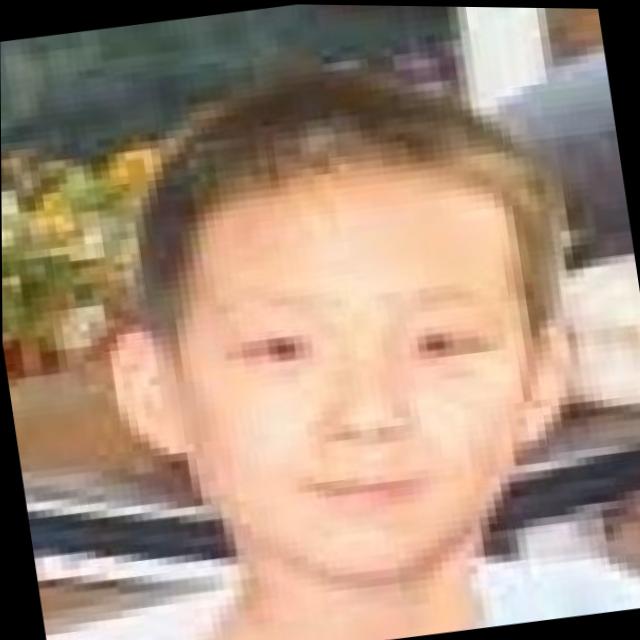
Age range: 0-12